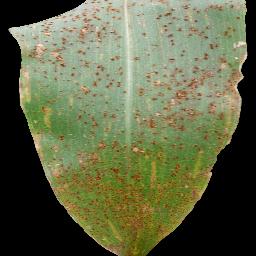
Label: Corn_(Maize)___Common_Rust